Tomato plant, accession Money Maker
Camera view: horizontal (90 deg, fisheye); turntable rotation: 0 degrees
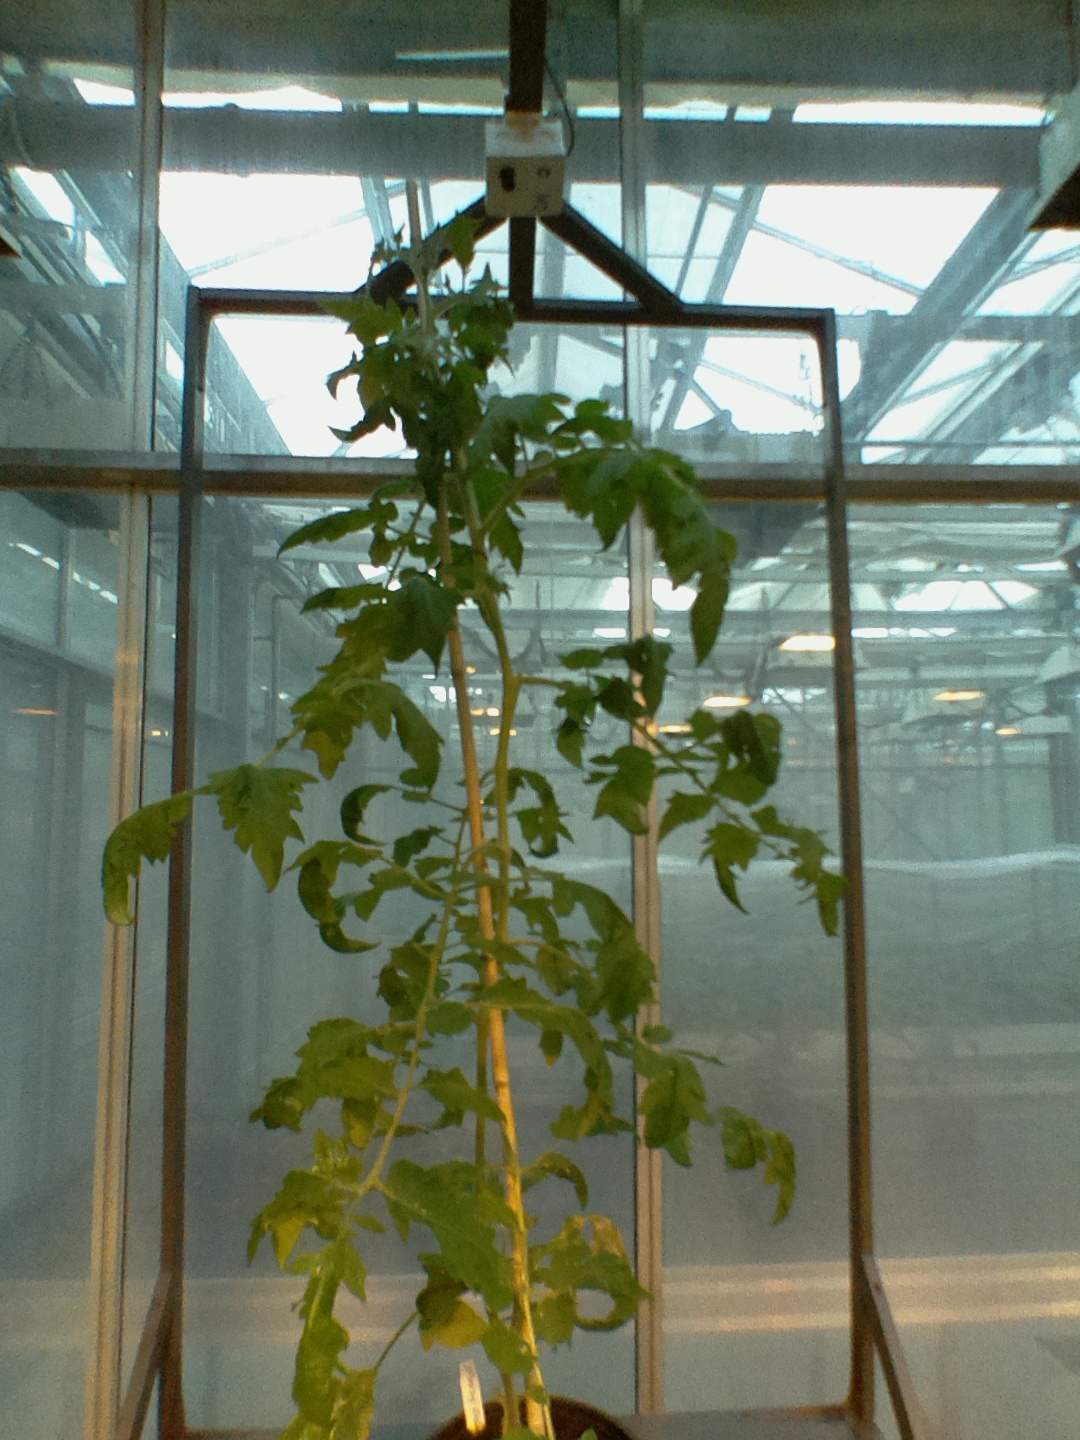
BBCH growth stage 55: 5 inflorescences visible